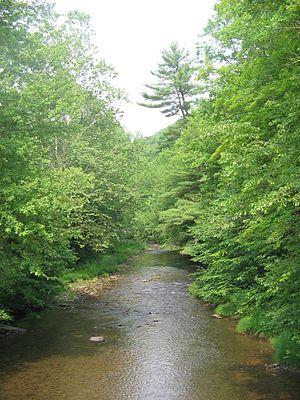
La Larrys Creek est un affluent de la branche ouest du fleuve Susquehanna.